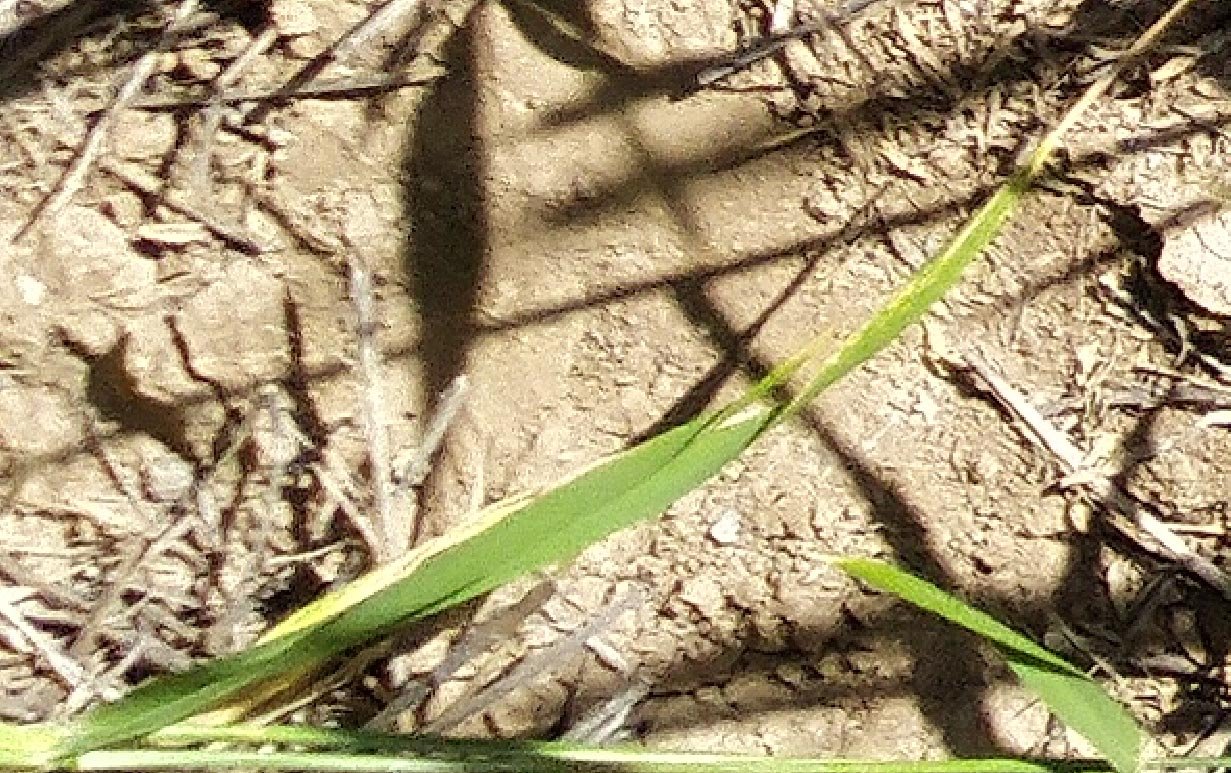
Label: Wheat___Healthy